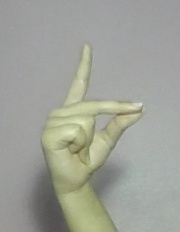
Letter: ta